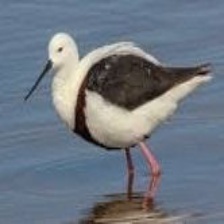
Species: BANDED STILT
Scientific name: CLADORHYNCHUS LEUCOCEPHALUS